Aquilla J. Dyess

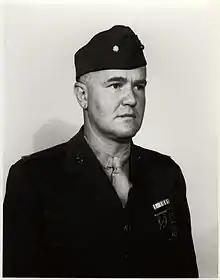
Aquilla J. Dyess, posthumous Medal of Honor recipient

Lieutenant Colonel Aquilla James Dyess (January 11, 1909 – February 2, 1944) was a United States Marine Corps officer who was a posthumous recipient of the Medal of Honor for "conspicuous gallantry and intrepidity at the risk of his life" at the head of his troops during World War II, in the Battle of Kwajalein, on Namur Island, Kwajalein Atoll, Marshall Islands on February 2, 1944.